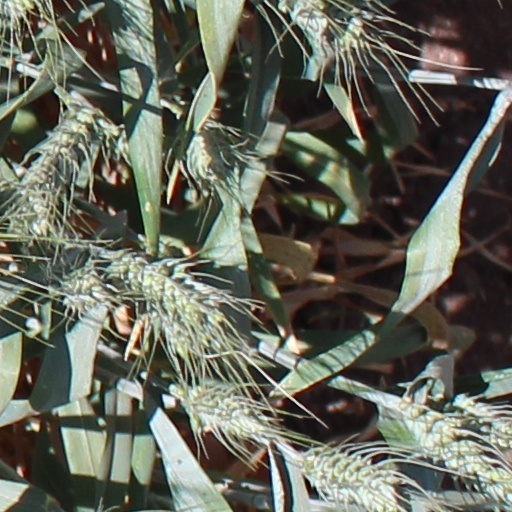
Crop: wheat